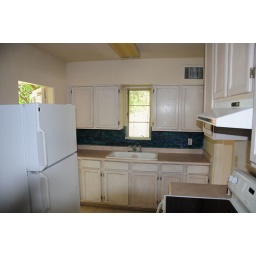
Standing by the window in the kitchen looking back at the other side.